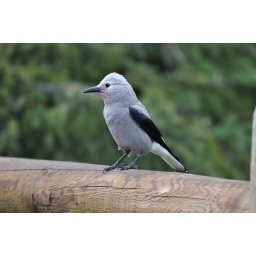
This was taken by Lake Louise in the Canadian Rockies. The bird dive-bombed people sitting eating their sandwiches!